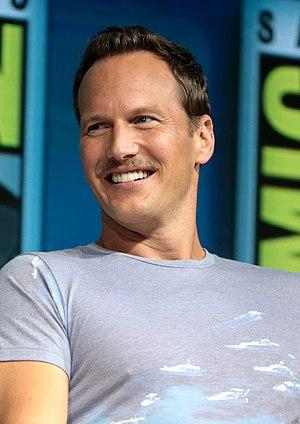
Patrick Wilson [ˈpætɹɪk ˈwɪlsən] est un acteur américain, né le 3 juillet 1973 à Norfolk.